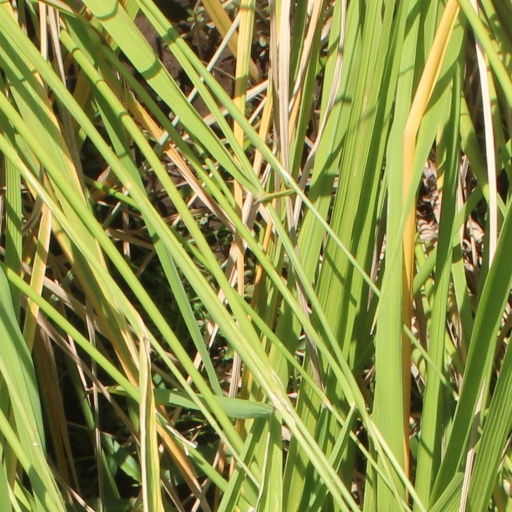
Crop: rice